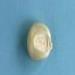
Maize quality: Good